Kamala Harris

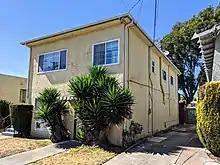

Kamala Devi Harris was born in Oakland, California, on October 20, 1964. Her mother, Shyamala Gopalan (1938–2009), was a Tamil biologist who arrived in the United States from India in 1958 to enroll in graduate school in endocrinology at the University of California, Berkeley. A research career of over 40 years followed, during which her work on the progesterone receptor gene led to advances in breast cancer research. Kamala's father, Donald J. Harris (1938–), is an Afro-Jamaican who immigrated to the United States in 1961 and also enrolled in UC Berkeley, specializing in development economics. The first Black scholar to be granted tenure at Stanford University's economics department, he has emeritus status there. Kamala's parents met in 1962 and married in 1963.